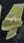
Number: 4